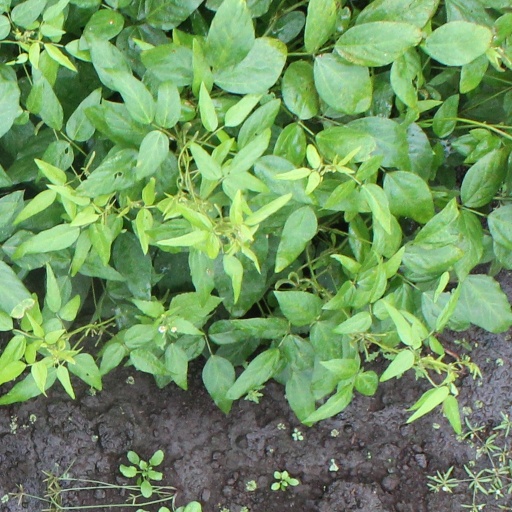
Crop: soybean